In Dahomey

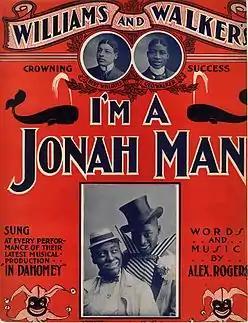
Sheet music cover for "The Jonah Man"

"In Dahomey" captures much of the perspective of early 20th-century Broadway. Many songs feature classic vaudevillian elements and dramatic flexibility. Fewer than a half-dozen songs were topically linear to "In Dahomey"s driving narrative. Only two songs, "My Dahomian Queen" and "On Broadway in Dahomey Bye and Bye", refer to the locations and plot integration. Many songs, such as "Brown-Skin Baby Mine", "My Castle on the Nile", "Evah Dahkey Is a King", "When It's All Goin' Out and Nothin' Comin In", and "Good Evenin'", have been performed in other vaudevillian Broadway shows.